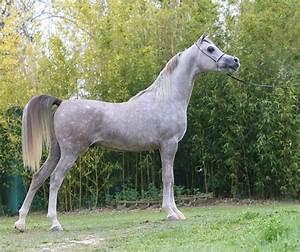
horse